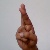
The image shows a hand gesture representing the letter 'R' in Indian Sign Language.